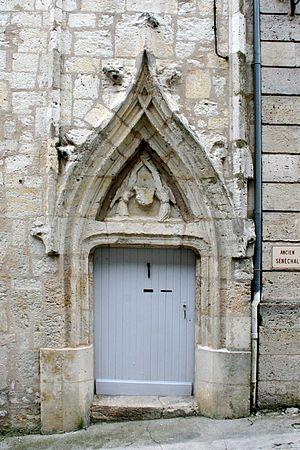
Porte de l'ancienne sénéchaussée, Lectoure (Gers, France)
Lectoure est une commune française située dans le département du Gers en région Occitanie.
Jean François Marie Zéphyrin Bladé, dit Jean-François Bladé, né à Lectoure le 15 novembre 1827 et mort à Paris le 30 avril 1900, est un magistrat, historien et folkloriste français. Son œuvre majeure est sa collecte des traditions orales de la Gascogne.
Mathieu Reguaneau, né en Touraine, mort à Lectoure entre 1505 et 1513, est un architecte, maître d’œuvre, sculpteur et peintre, auteur entre autres du clocher et de la façade de la cathédrale Saint-Gervais-Saint-Protais de Lectoure.
La sénéchaussée d’Armagnac est une sénéchaussée principale, créée en 1473, dont le siège était la ville de Lectoure et le territoire plus étendu que la province de l’Armagnac, dont la majeure partie se trouvait dans l’actuel département du Gers et une petite partie dans les Landes et le Lot-et-Garonne.